Fish scale

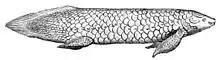

Cosmoid scales are found only on ancient lobe-finned fishes, including some of the earliest lungfishes (subclass Dipnoi), and in Crossopterygii, including the living coelacanth in a modified form (see elasmoid scales, below). They were probably derived from a fusion of placoid-ganoid scales. The inner part of the scales is made of dense lamellar bone called isopedine. On top of this lies a layer of spongy or vascular bone supplied with blood vessels, followed by a complex dentine-like layer called cosmine with a superficial outer coating of vitrodentine. The upper surface is keratin. Cosmoid scales increase in size through the growth of the lamellar bone layer.